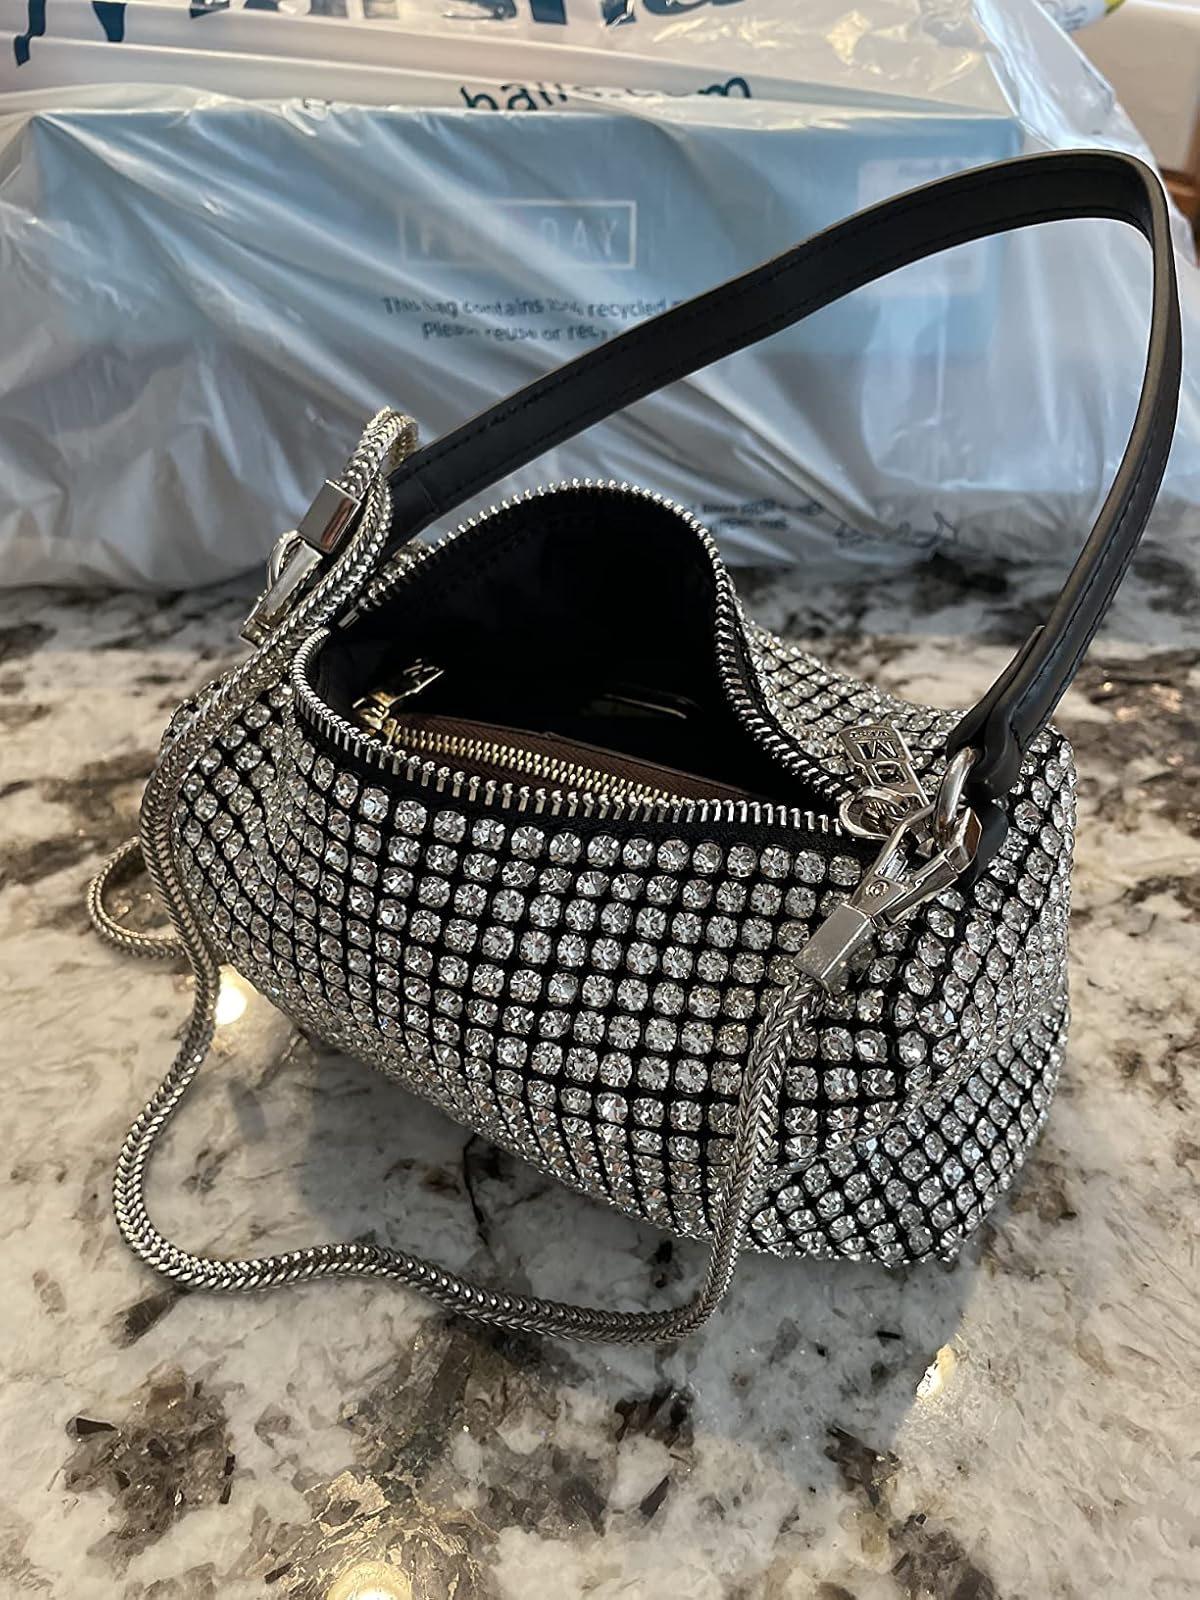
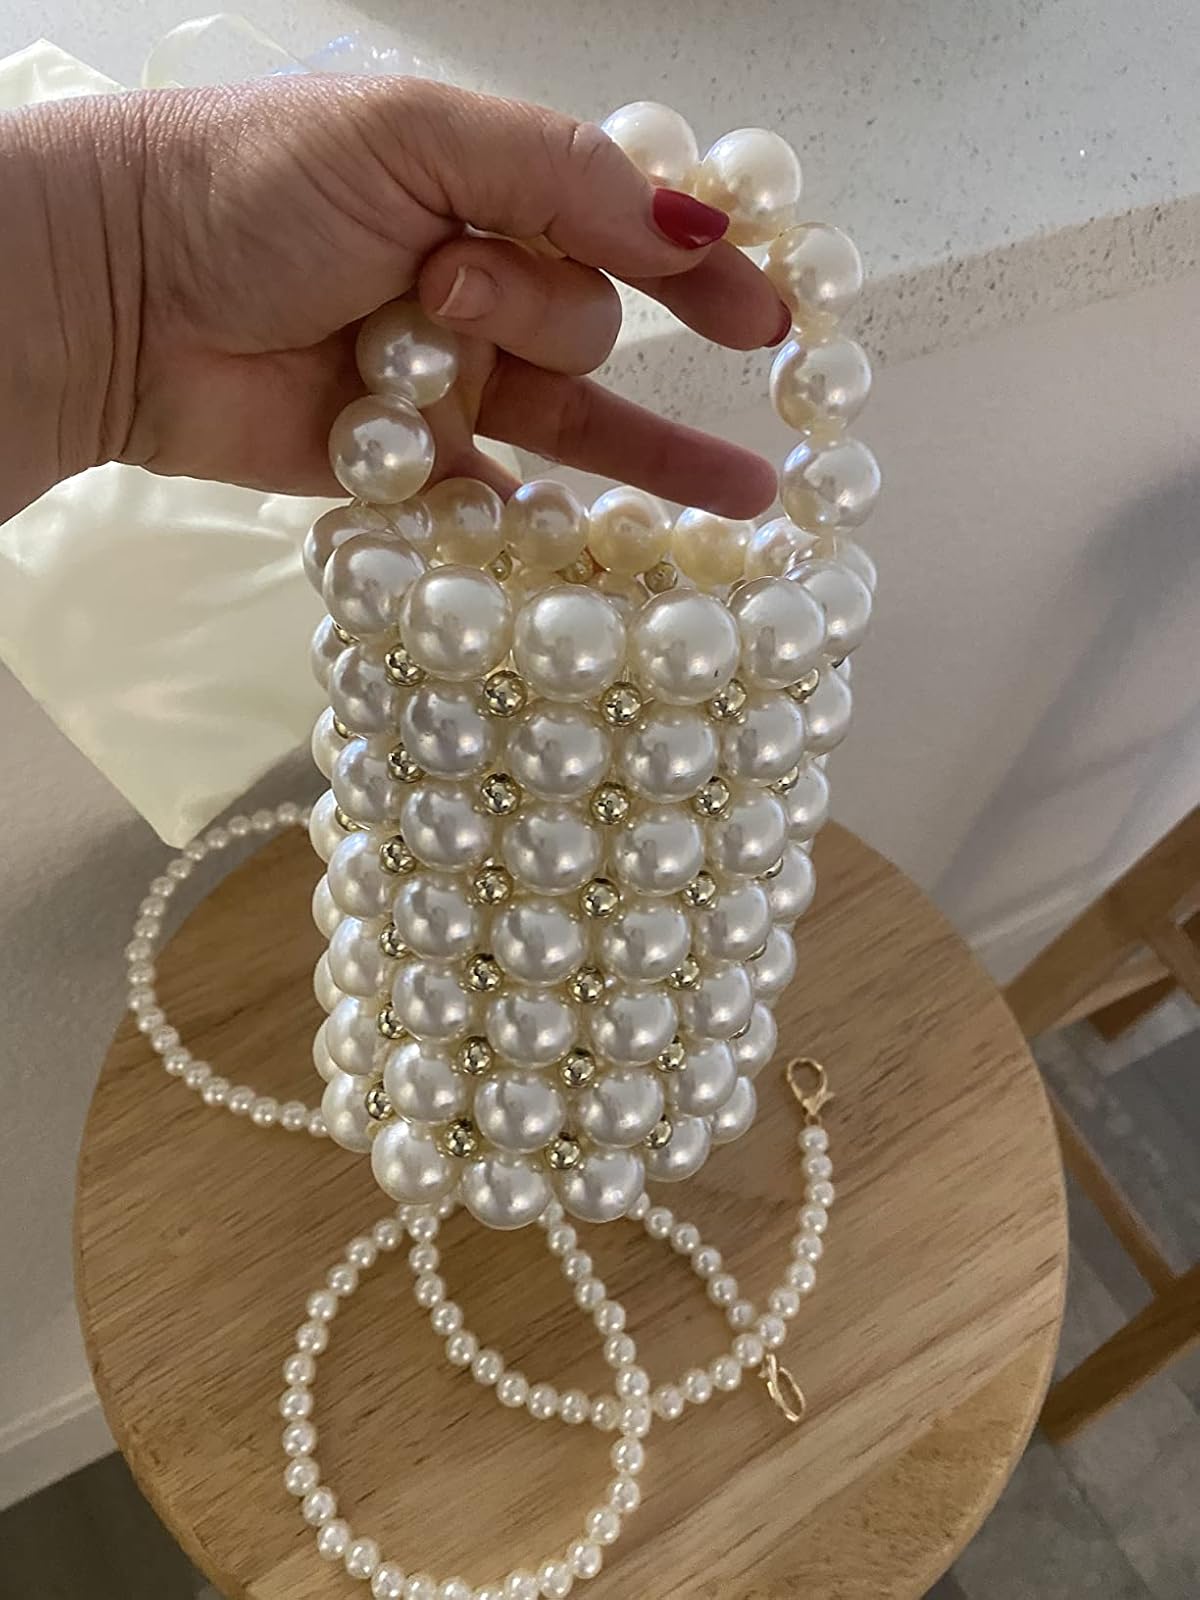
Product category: accessories_handbag
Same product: no